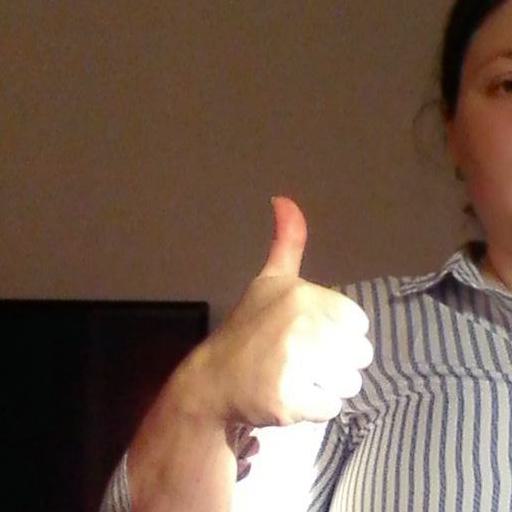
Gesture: like